Special Services Wing

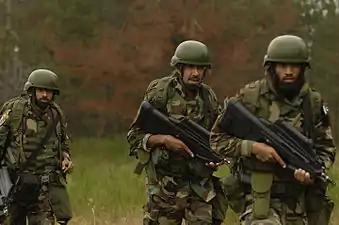
SSW Operatives with FN F2000 during a training session

All SSW members get their initial training from the Army's Special Operation School, Cherat. Soldiers wanting to join the SSW must have at least two years of service before they can join.